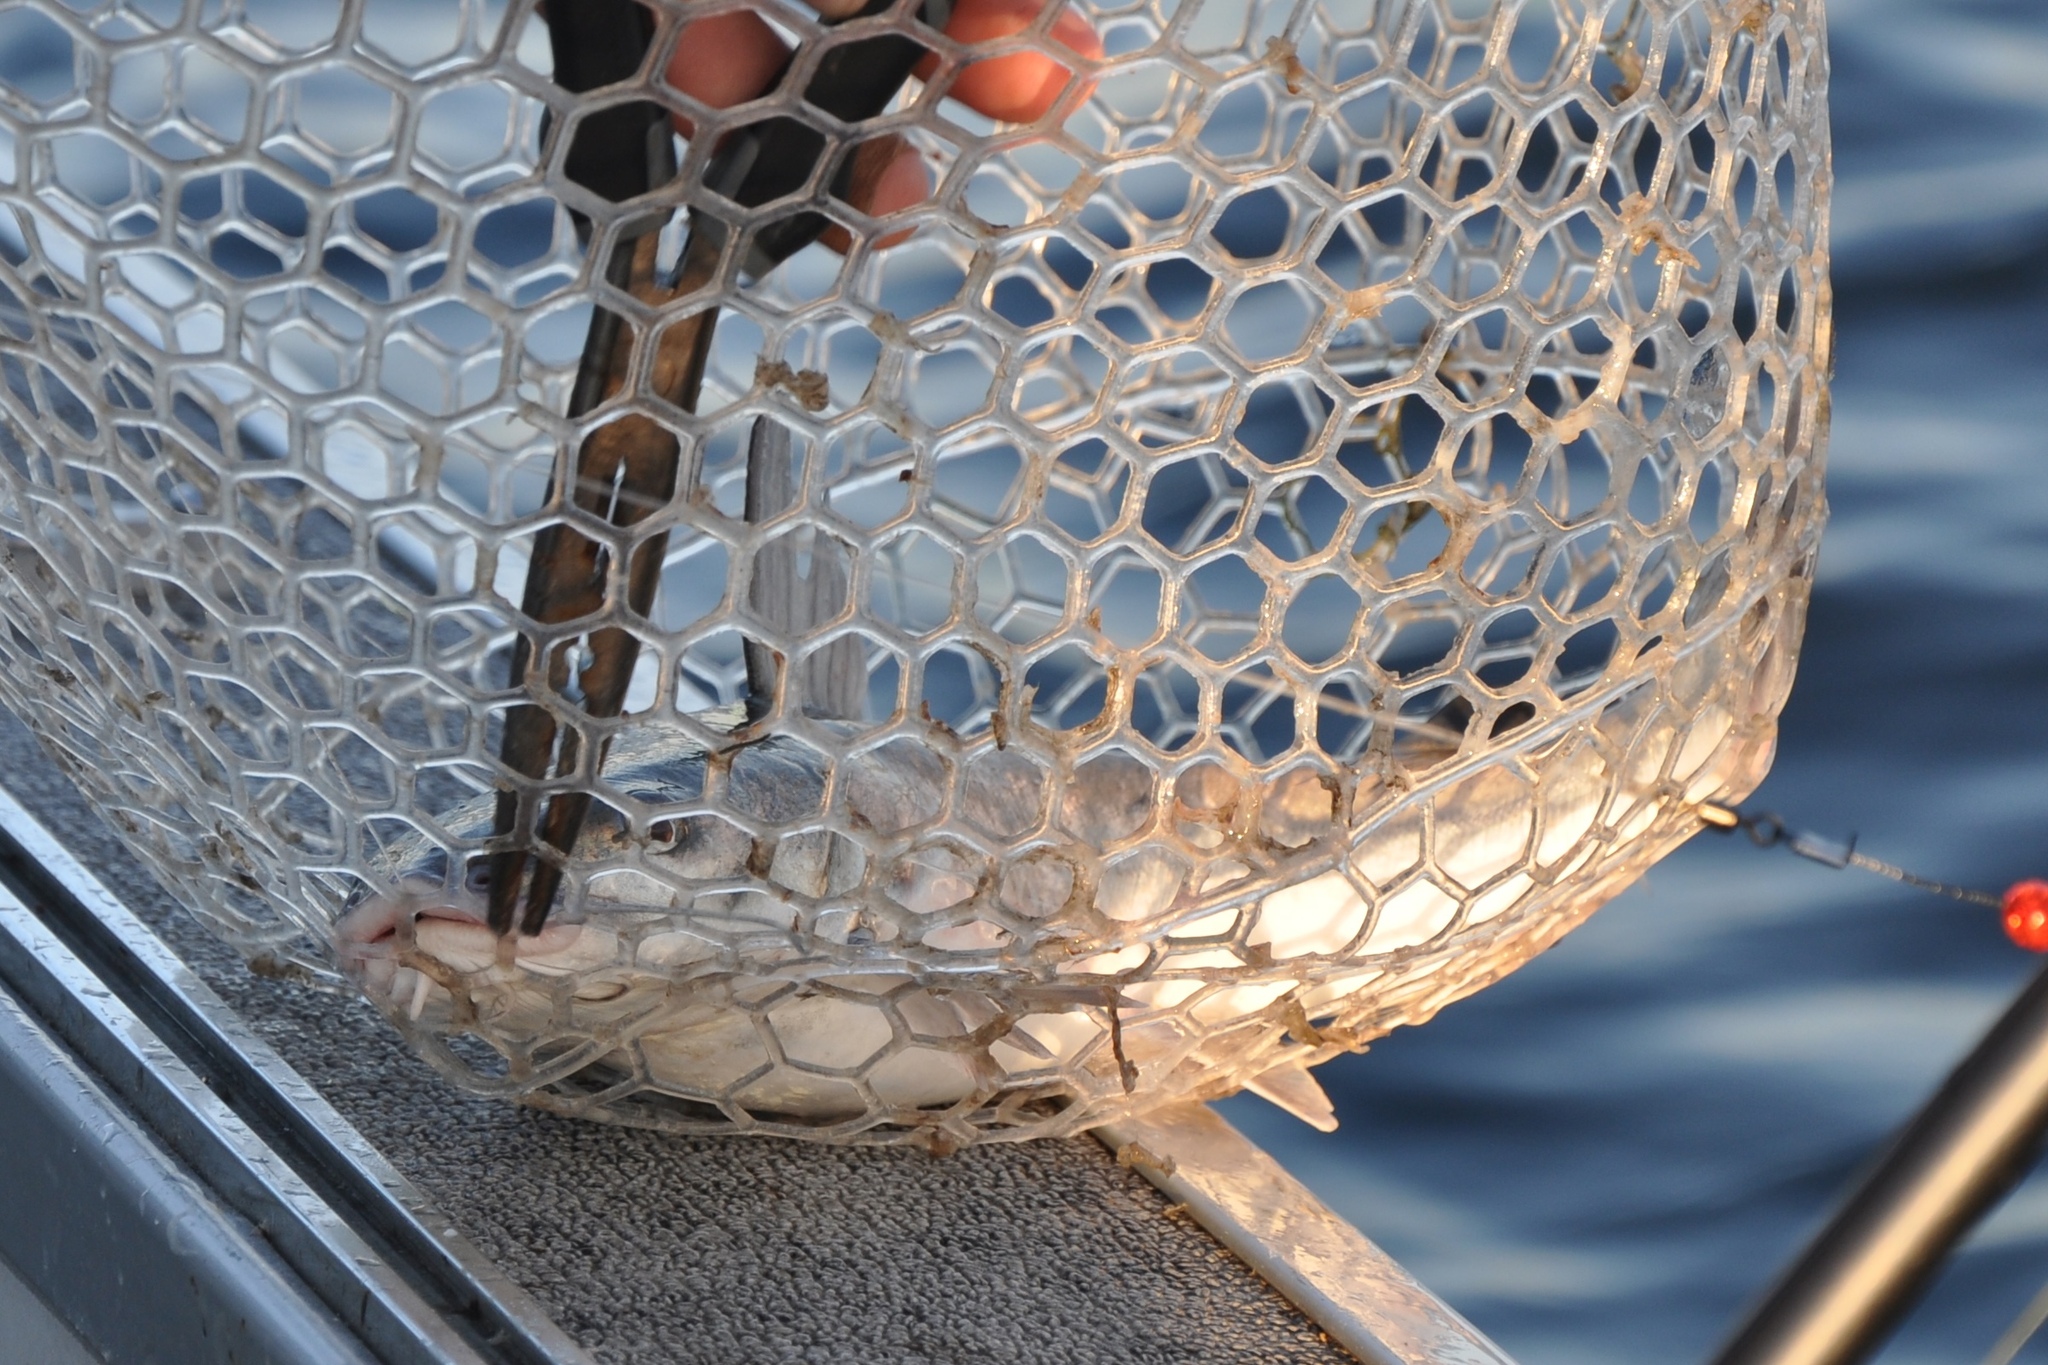
fish (species not among the labelled classes)